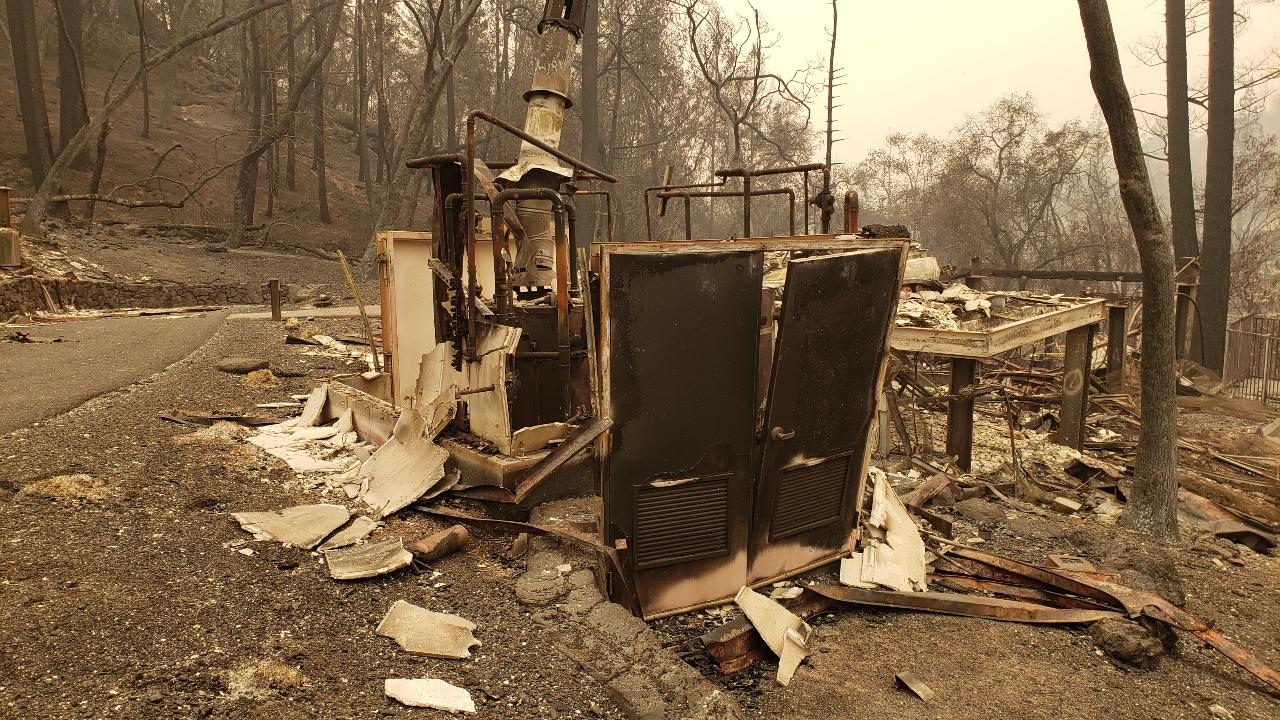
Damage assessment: destroyed